British American Land Company

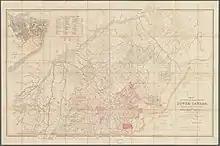
Lands (shaded in red) held by BALC in the Eastern Townships, 1839

Wharves and warehouses were constructed at Port St. Francis, as were grist mills, sawmills and other facilities within the territory. Lands were sold subject to a 20% down payment, with the balance payable in three subsequent annual instalments, and the Company also offered to help clear the land and build a log house upon it for an extra charge. During 1836, during the first year of activity, three hundred families had settled in Victoria, occupying , while had been sold in other districts.